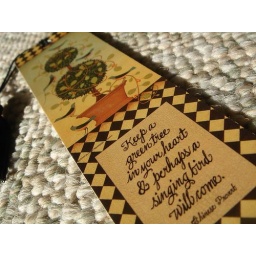
keep a green tree in your heart